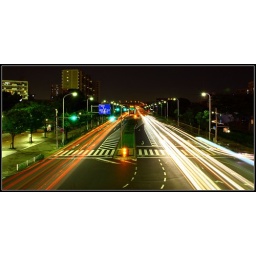
Nishi kasai, over the blue bridge